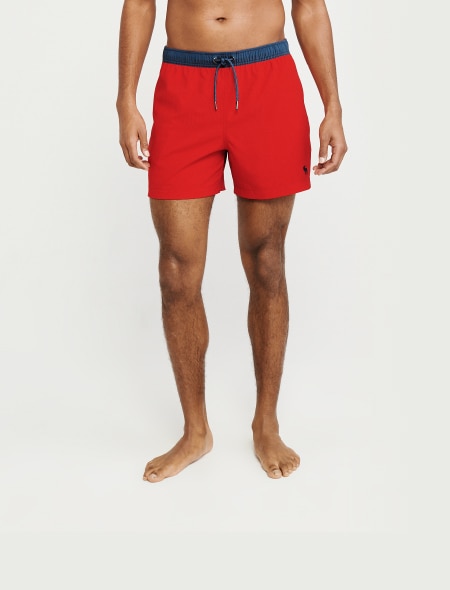
Gender: men